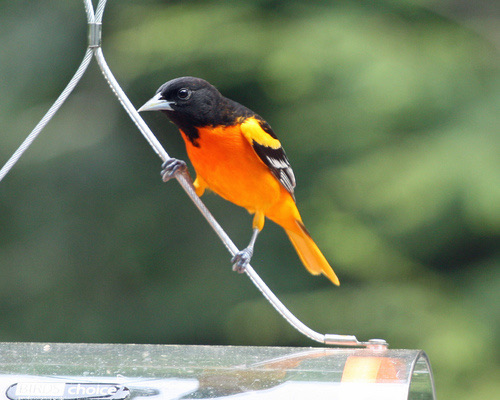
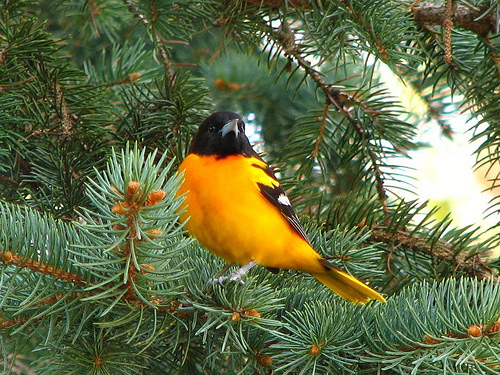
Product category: misc
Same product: yes